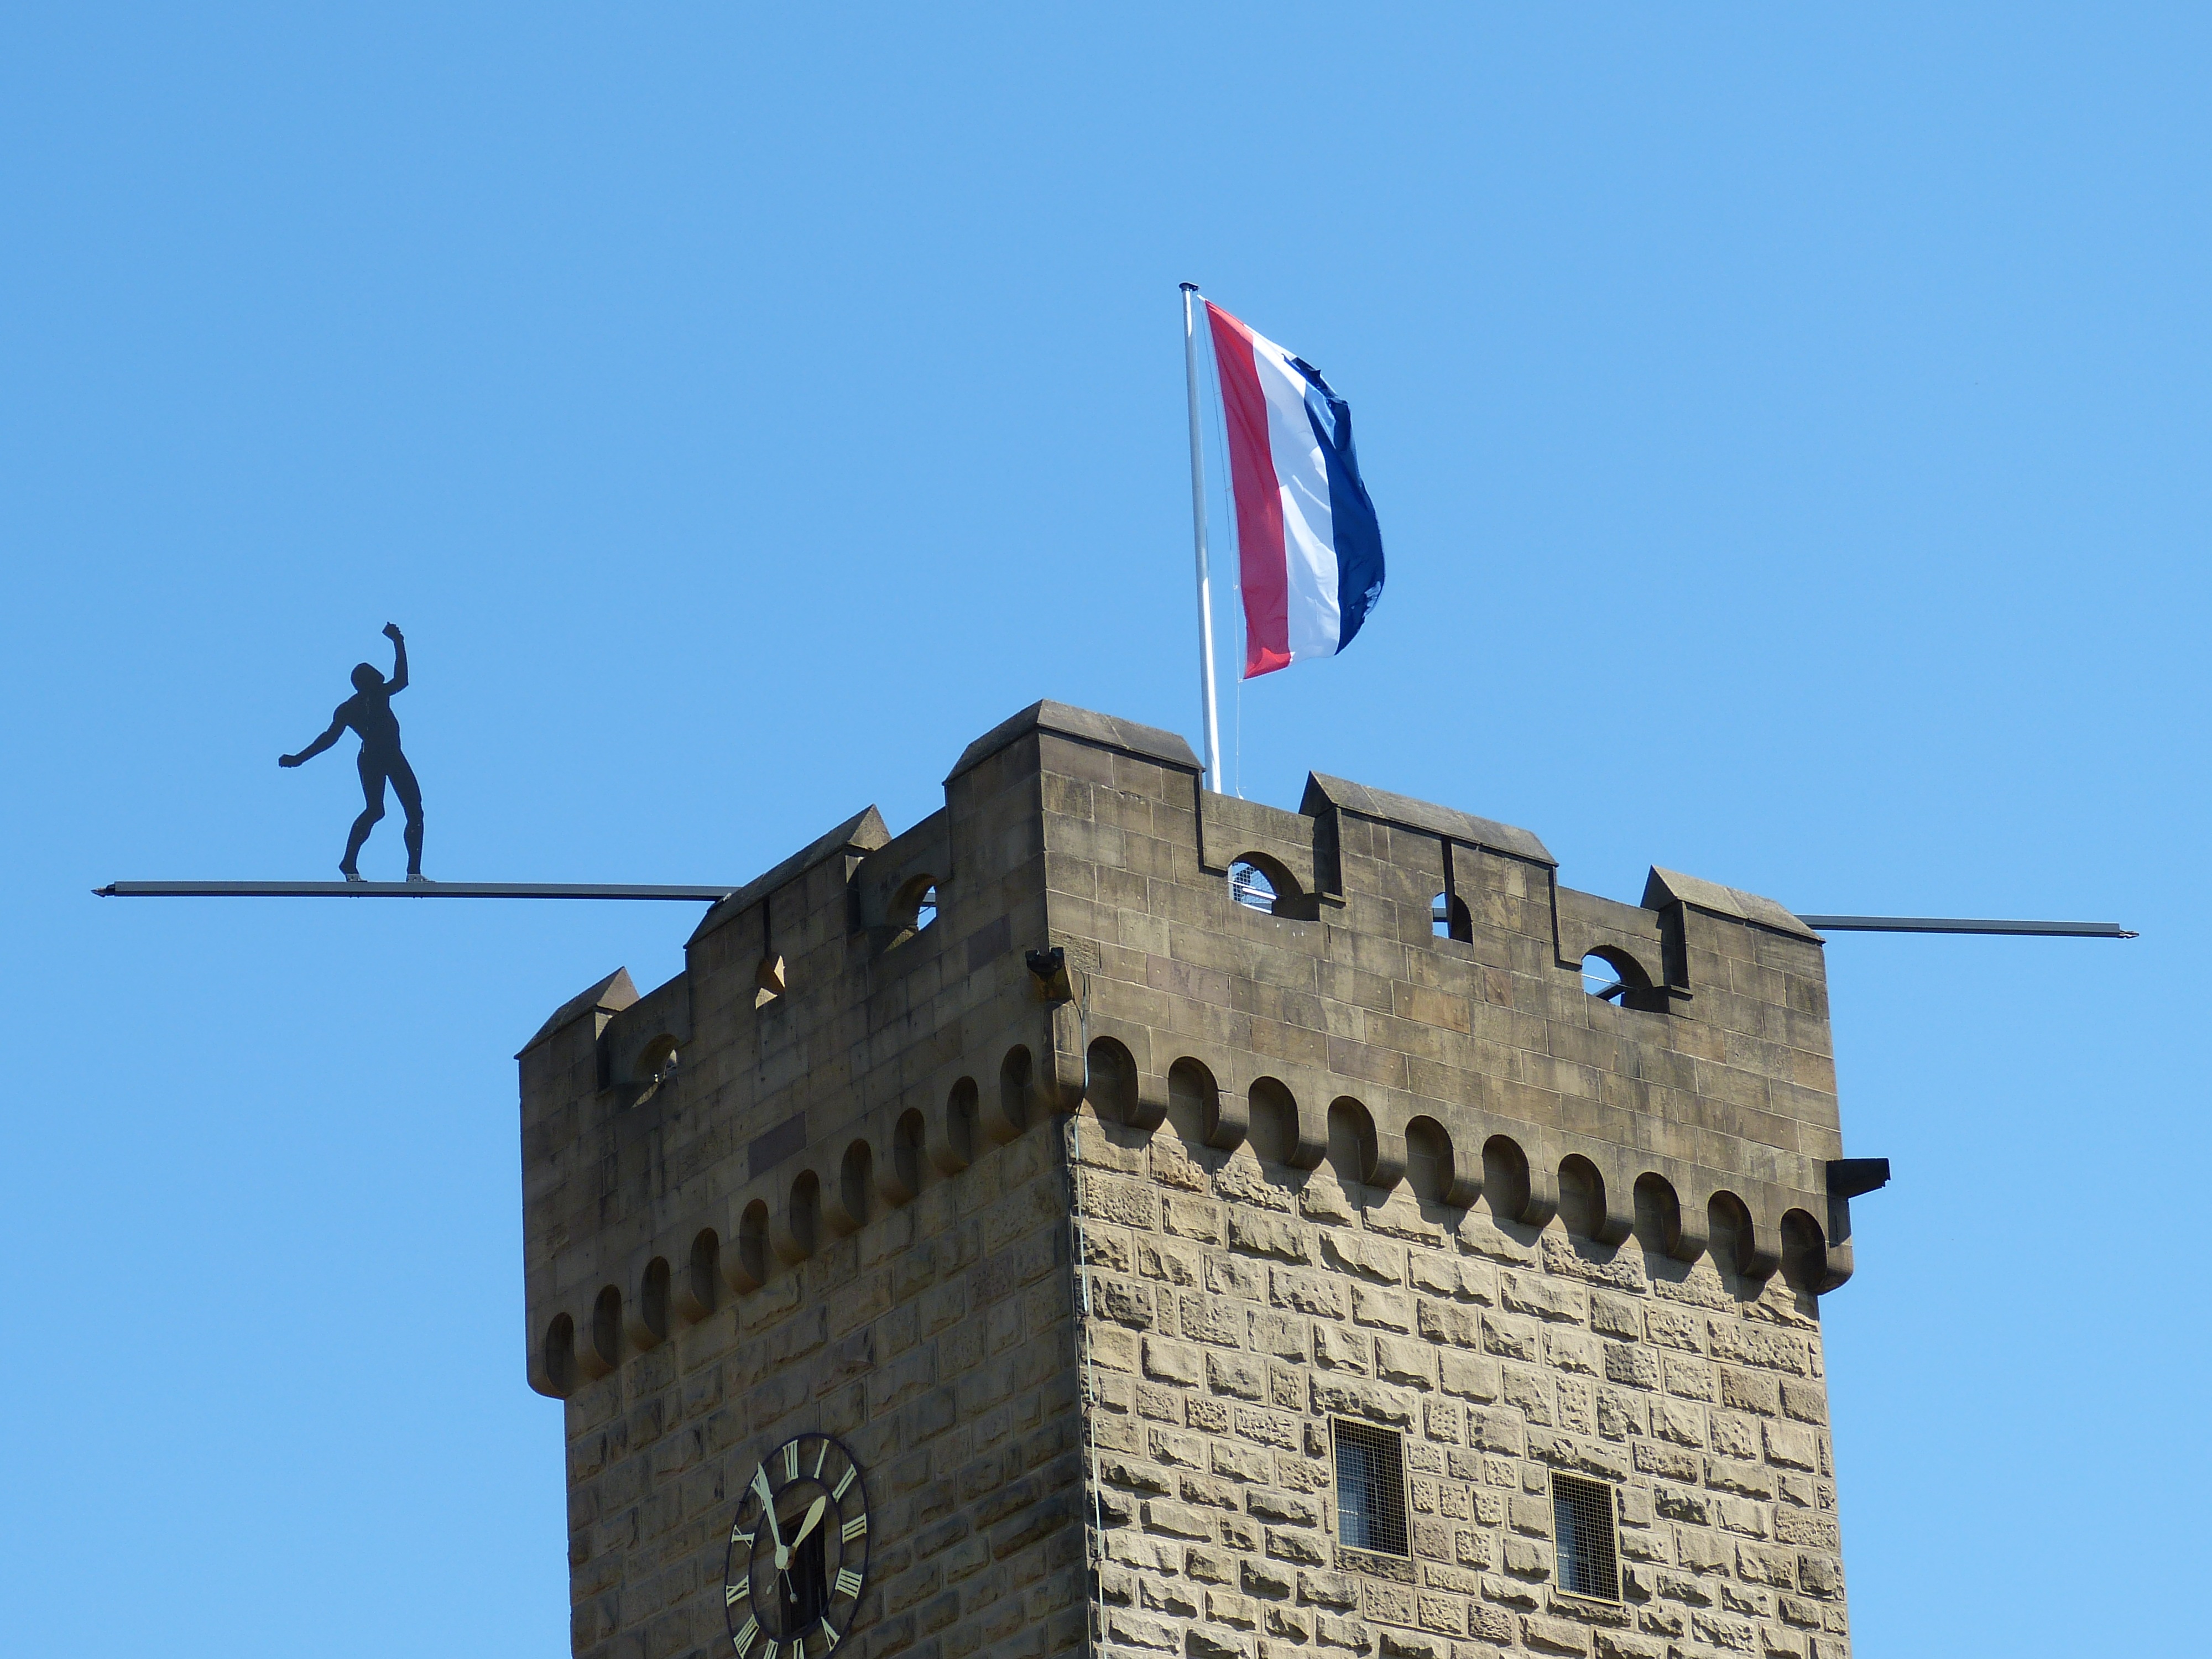
man, silhouette, sky, tower, balance, flag, artist, bell tower, figure, body, blow, historically, heilbronn